Kansas Department of Wildlife, Parks and Tourism

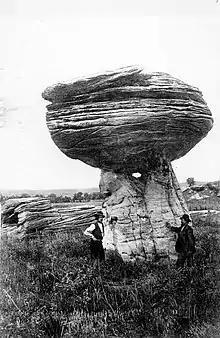
Rock formation at Mushroom Rock State Park, Kansas (1916)

The Kansas Department of Wildlife and Parks (KDWP) is a state cabinet-level agency led by a Secretary of Wildlife and Parks appointed by the Governor of Kansas. The Office of the Secretary is located in Topeka, the state capital of Kansas. A seven-member, bipartisan commission, also appointed by the Governor, advises the Secretary and approves regulations governing outdoor recreation and fish and wildlife resources in Kansas. KDWP employs approximately 420 full-time employees in five divisions: Executive Services, Administrative Services, Fisheries and Wildlife, Law Enforcement, and Parks. At full staffing, KDWP Law Enforcement Division (Kansas Game Wardens) is staffed by 83 positions.